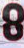
Number: 8